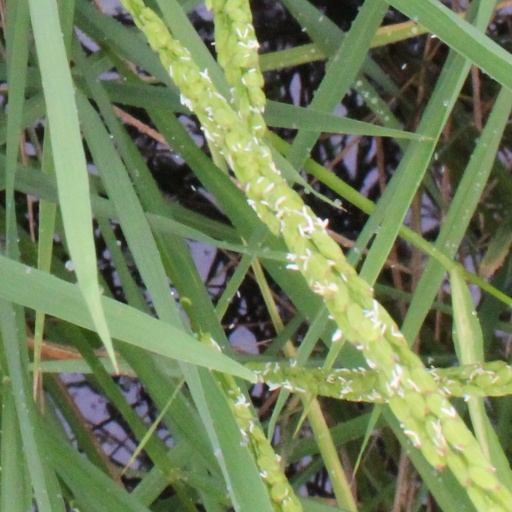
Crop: rice